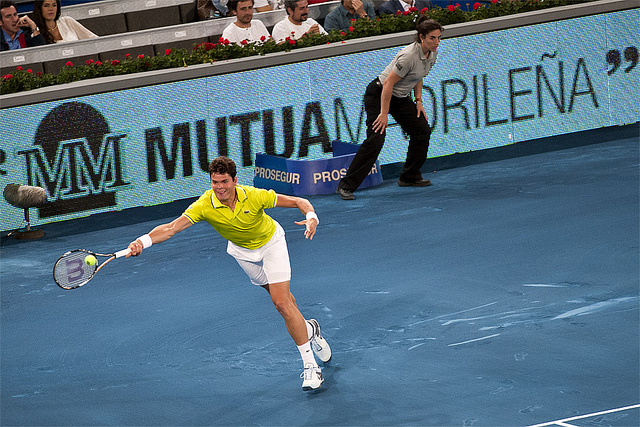
một người đàn ông đang ngã người để đánh quả bóng tennis